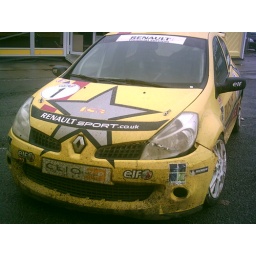
James Williams's Clio cup car in the paddock at Donington Park.